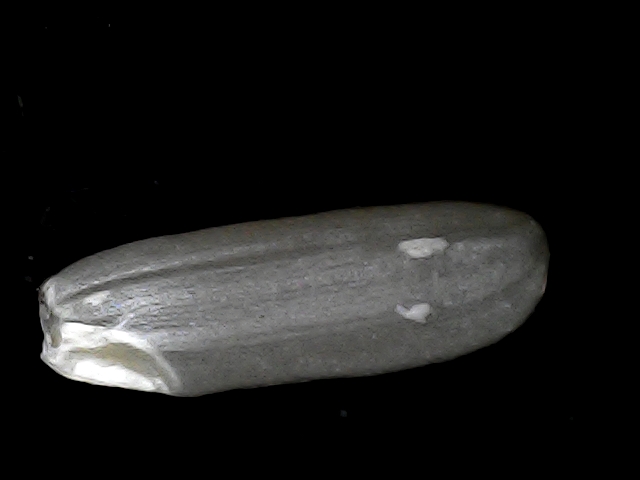
Rice variety: BD49